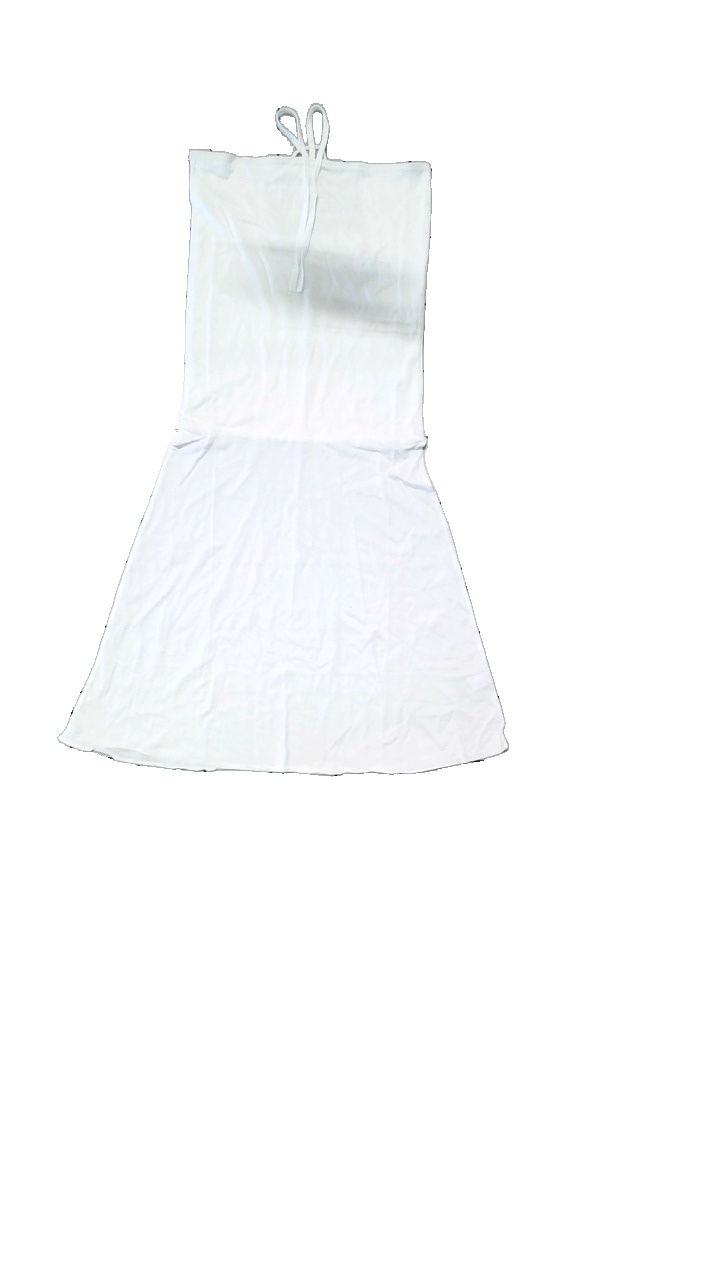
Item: Pajamas (Ladies)
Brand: Granit
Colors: White
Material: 100% Cotton
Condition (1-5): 5
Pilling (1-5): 5
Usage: Reuse
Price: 50-100